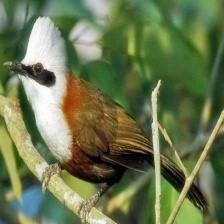
Species: SAMATRAN THRUSH
Scientific name: MYOPHONUS CASTANEUS